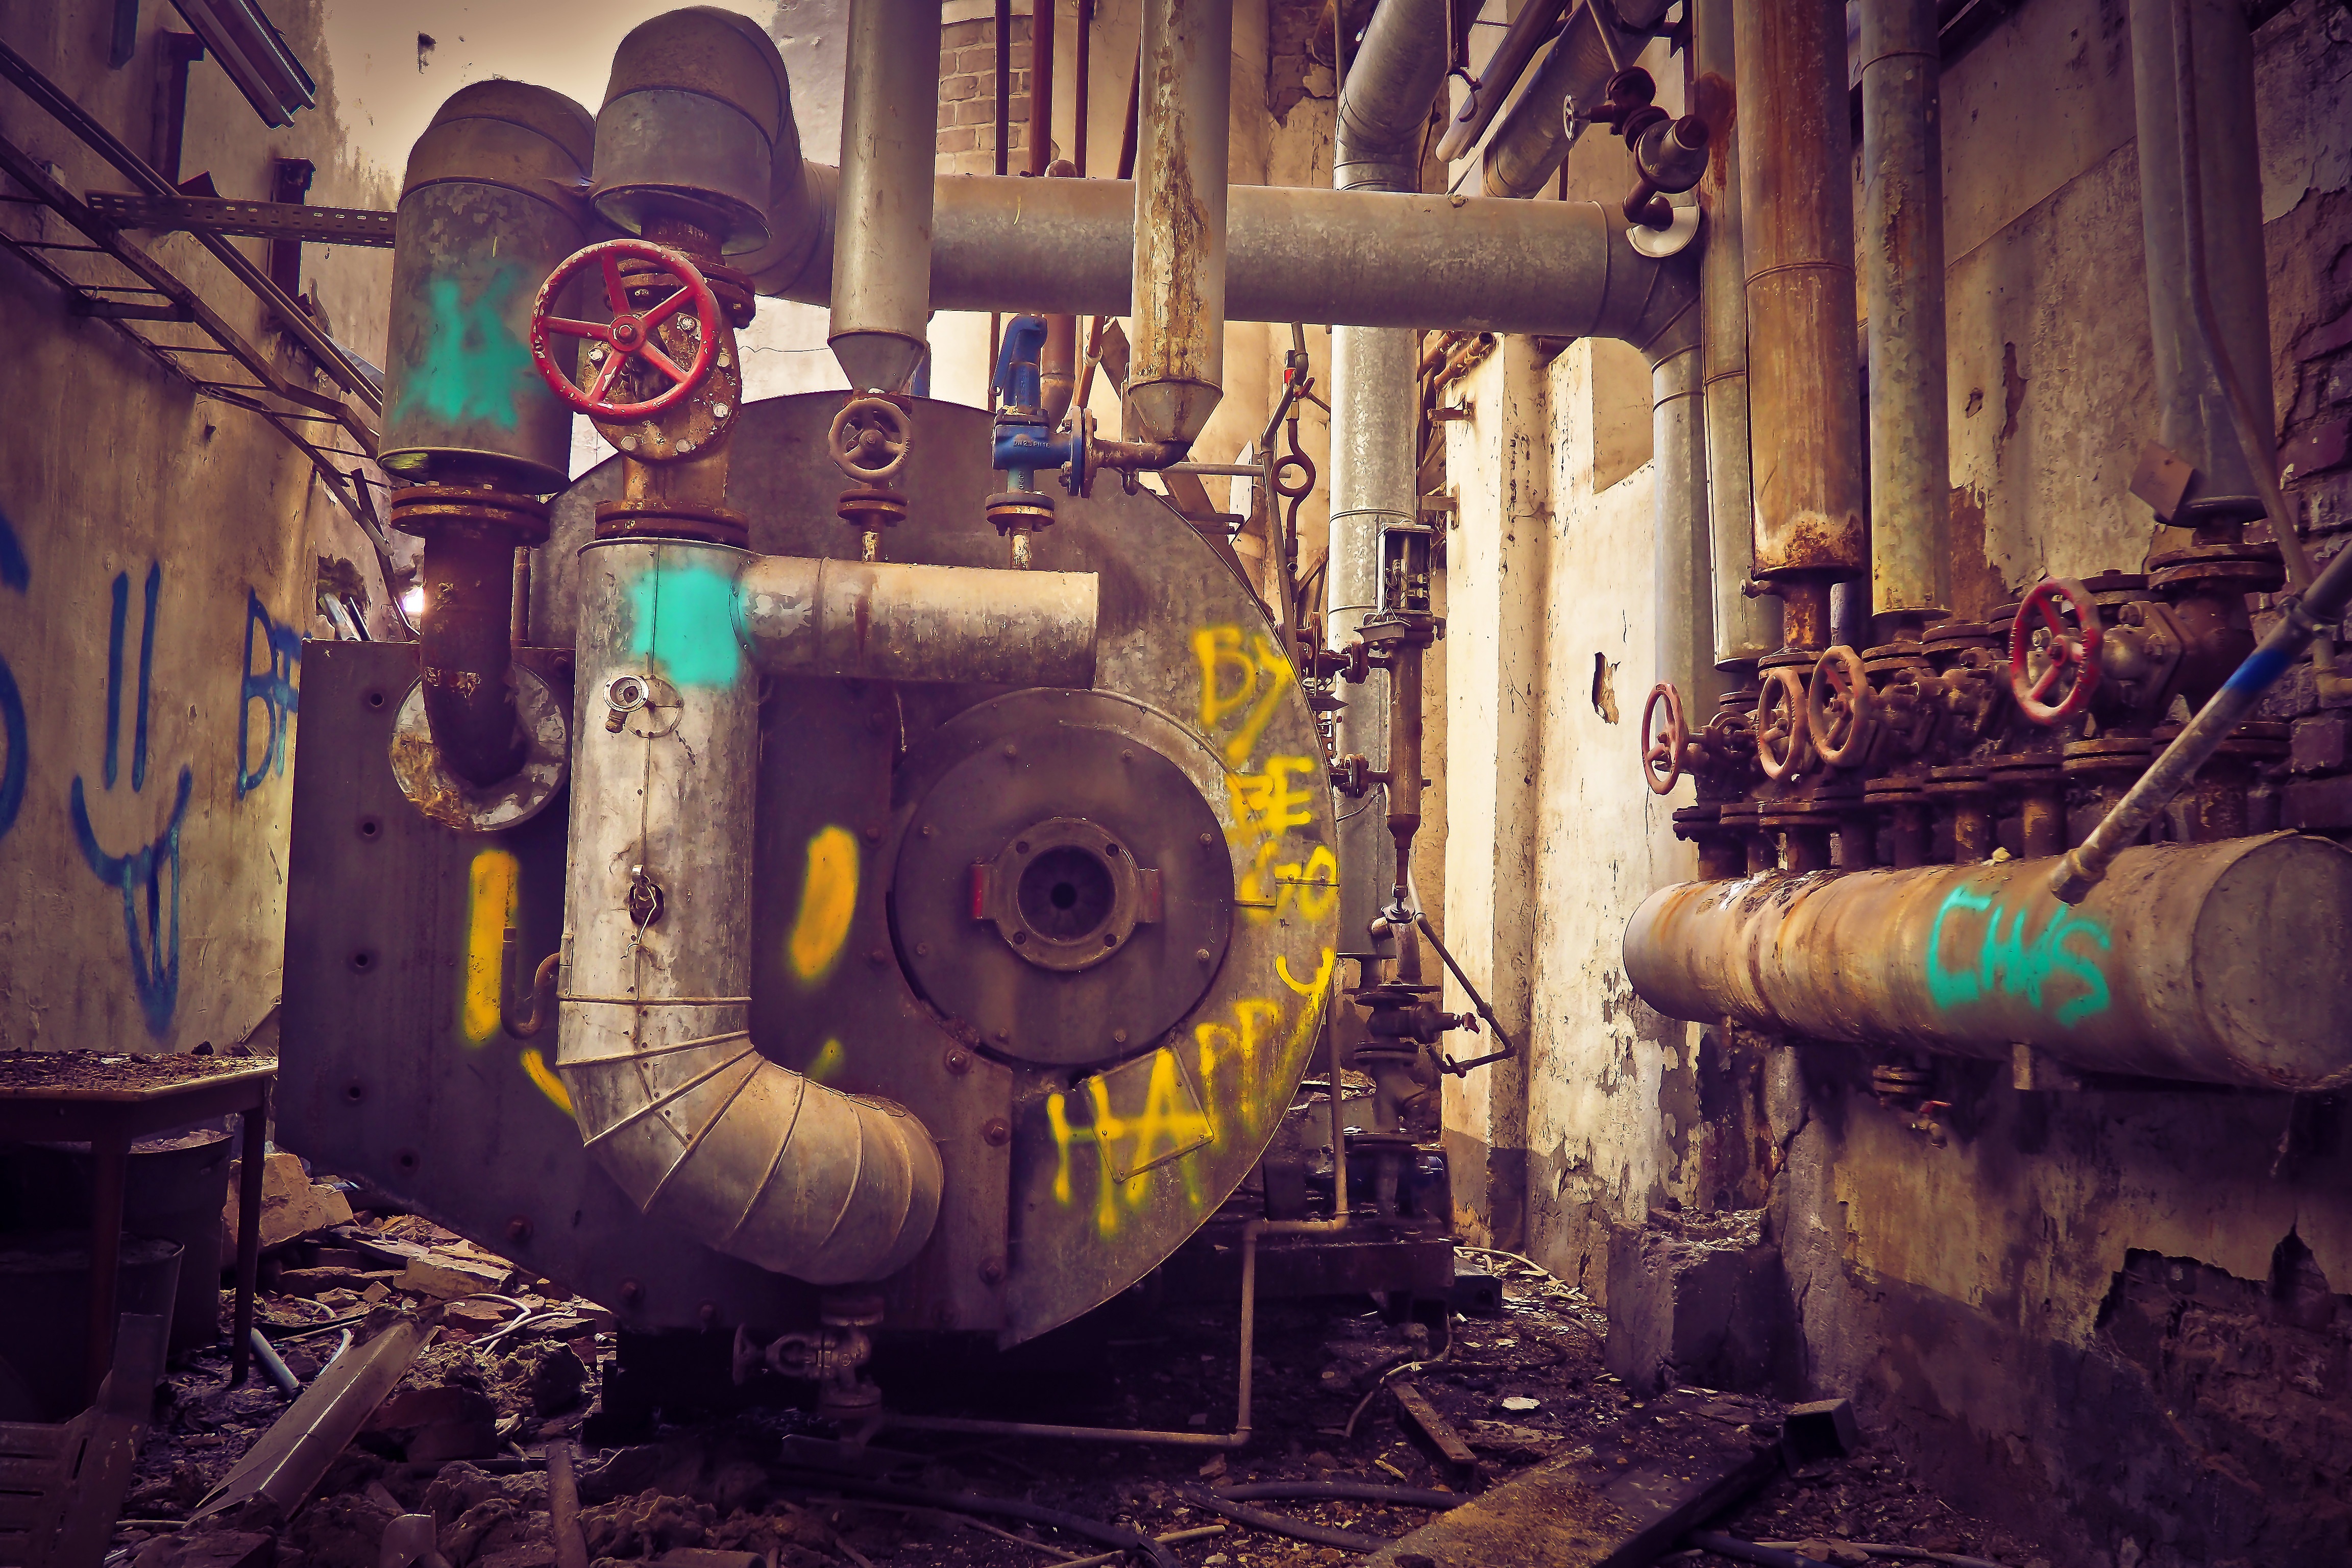
building, old, atmosphere, color, broken, factory, industry, decay, ruin, old building, graffiti, art, transience, pipes, stairs, dilapidated, heating, cast iron, mood, past, forget, transient, leave, industrial plant, lost places, pforphoto, break up, industrial building, factory building, lapsed, old factory, ailing, run down, heating system, urban area, ancient history